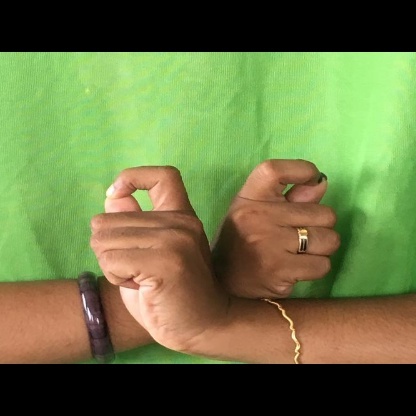
Mudra: Berunda